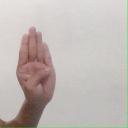
अक्षर: ब